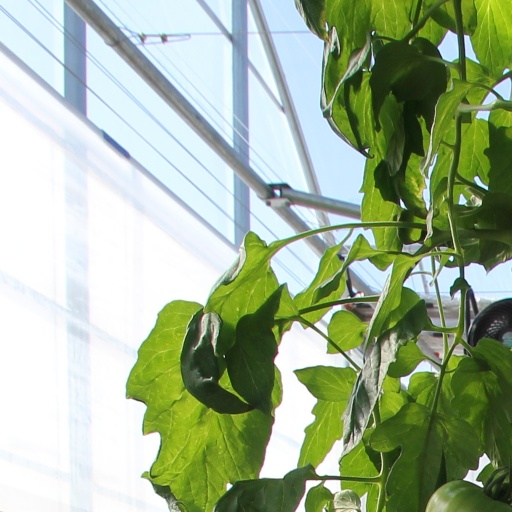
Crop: tomato